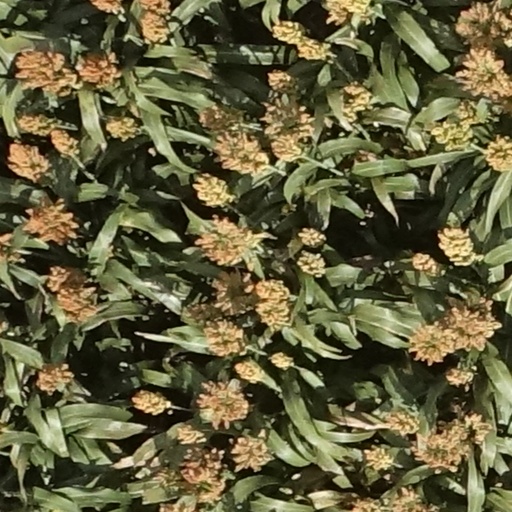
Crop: sorghum